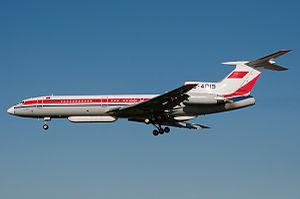
Le Tupolev Tu-154, code OTAN : « Careless », est un avion de ligne triréacteur soviétique conçu au milieu des années 1960. Avec son empennage en T caractéristique et ses trois moteurs installés en position rapprochée à l'arrière du fuselage, il n'est pas sans rappeler son cousin américain de chez Boeing, le 727. La production en série de l'appareil s'est terminée en février 2013.
Les avions de reconnaissance ou de surveillance sont des avions militaires conçus pour contrôler l'espace aérien et maritime, identifier des objectifs potentiels en territoire ennemi, et plus généralement obtenir des renseignements sur les mouvements d'une force armée. Ce sont également des avions civils utilisés par les services de surveillance météorologique et destinés à l'observation des phénomènes naturels tels que les ouragans par exemple.